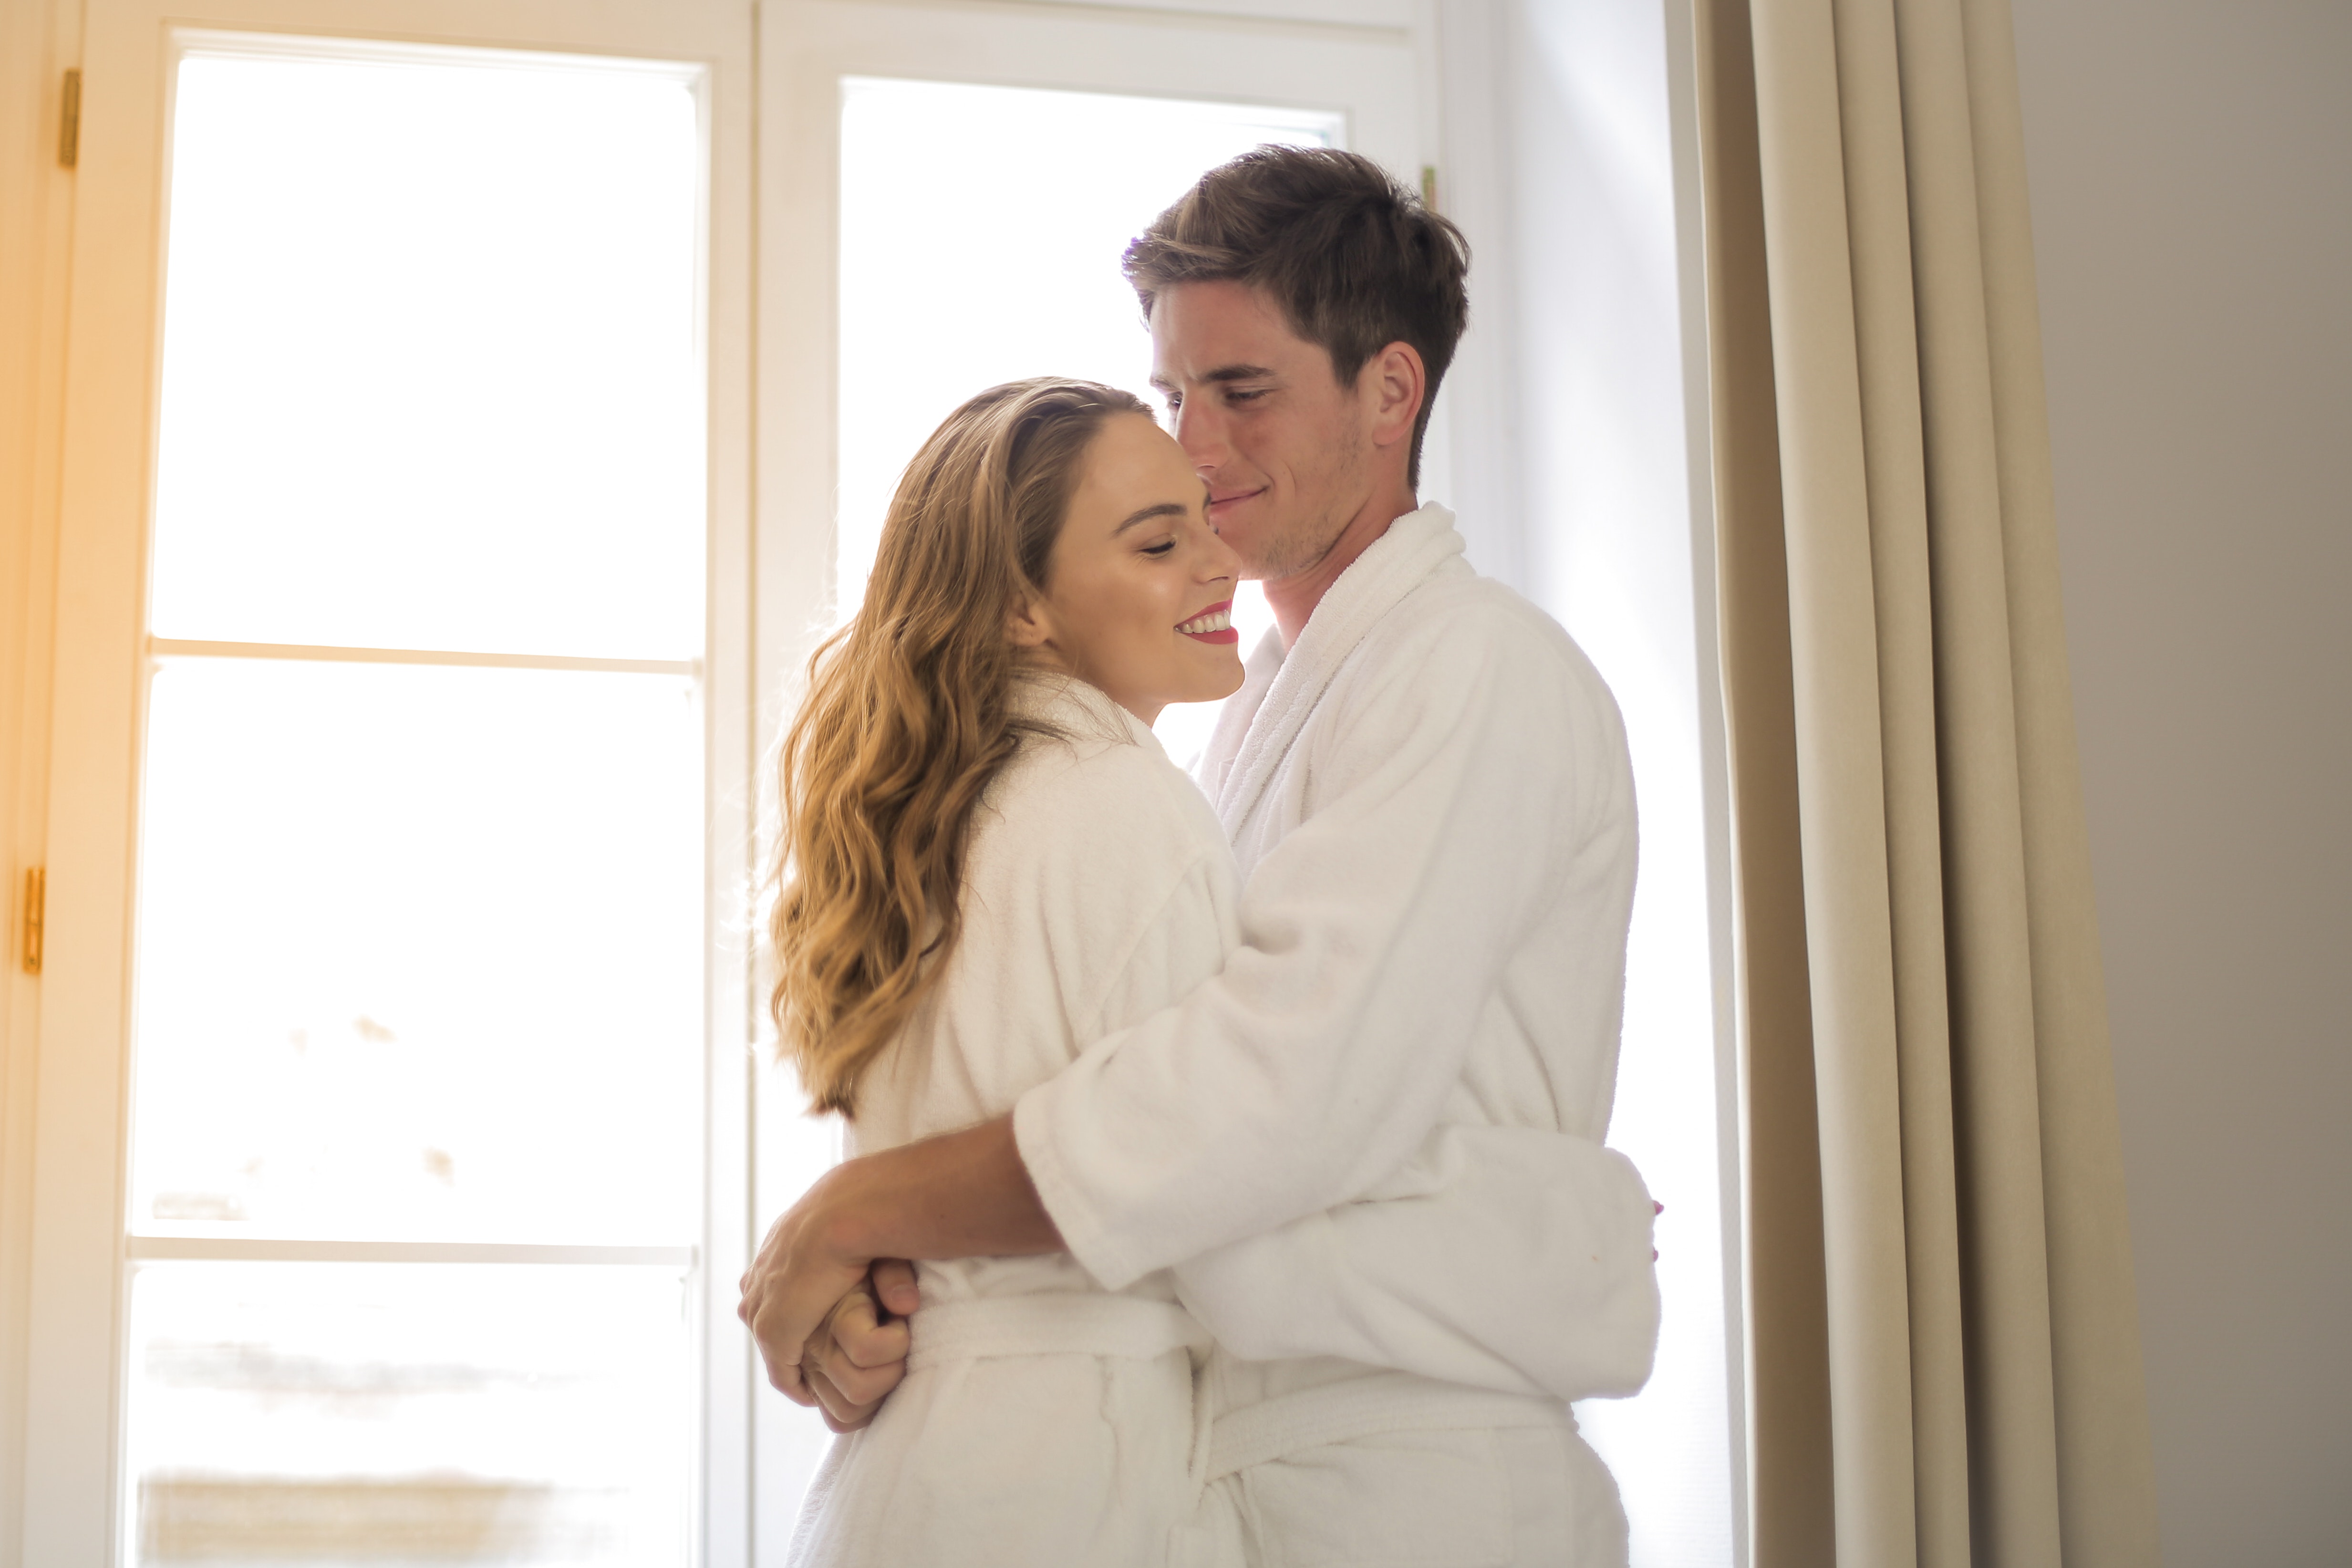
woman, white, photograph, romance, forehead, honeymoon, interaction, photography, love, room, dress, smile, gesture, formal wear, ceremony, window, happy, gown, hug, suit, white collar worker, wedding